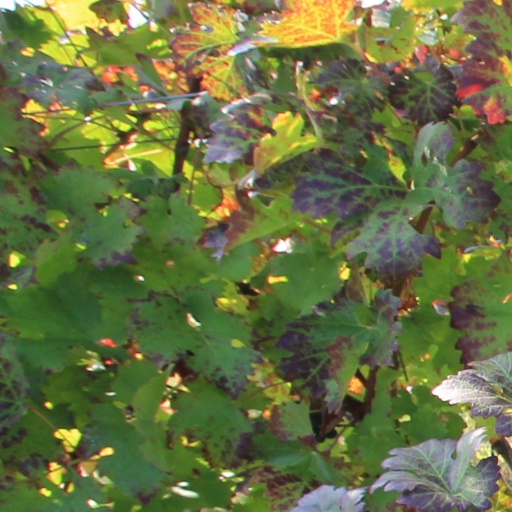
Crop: grape